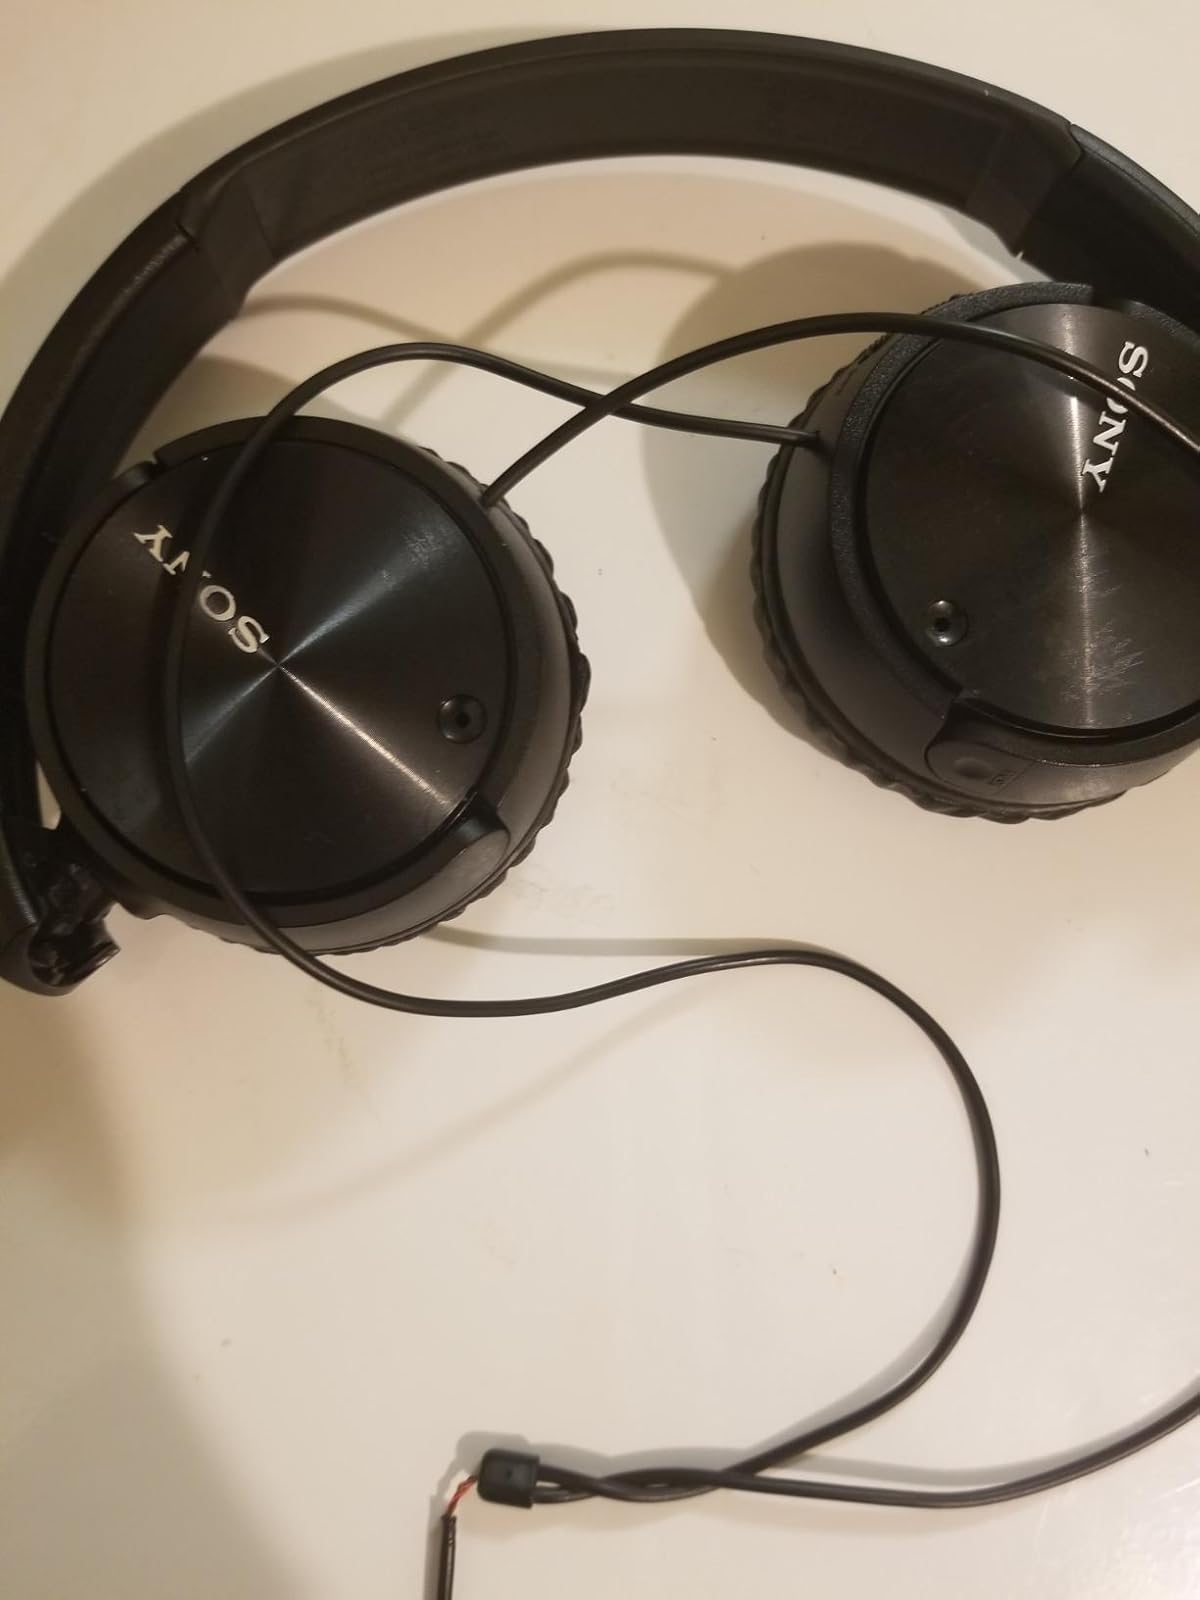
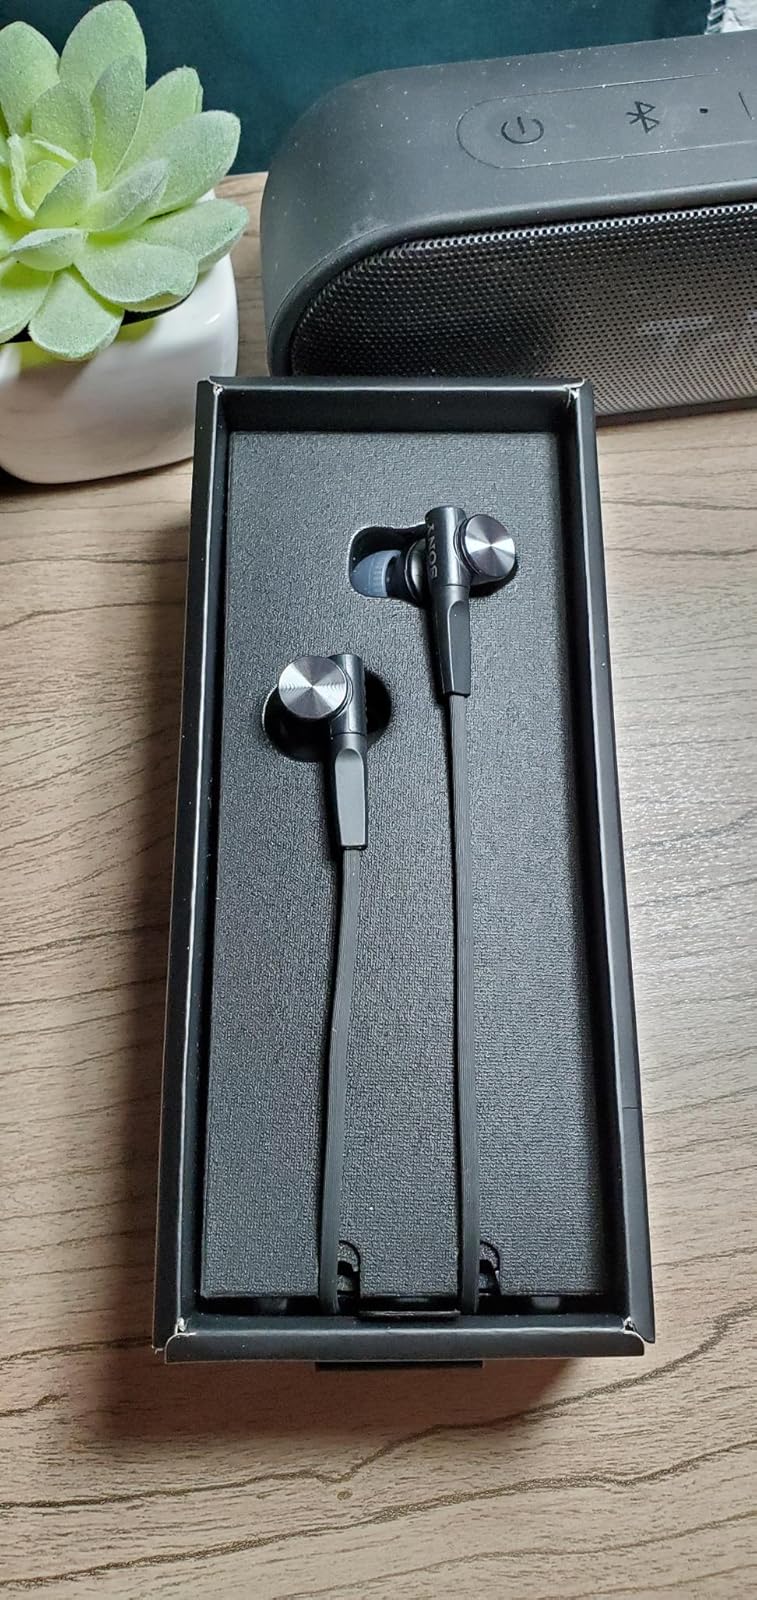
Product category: headphones
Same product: no